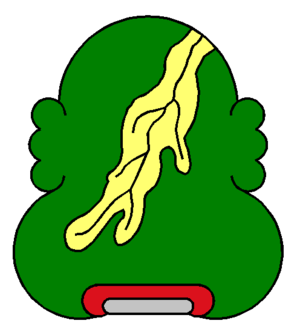
Pachuca de Soto
Pachuca de Soto er en by og en kommune i den mexicanske delstat Hidalgo.